Grape cultivation in California

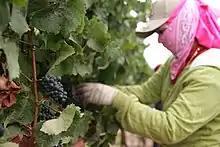
Pinot Noir harvest, Central Coast

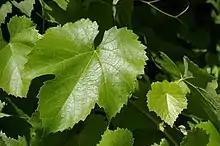
Caswell Park, "V. californica", a wild type used as root stock and for §Breeding

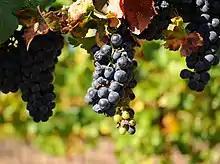
Rodney Strong Vineyards

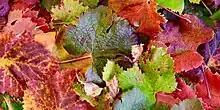
Leafroll, black measles, nutrient deficit

The 2020 table grape harvest was worth $2.12 billion while wine grapes brought in $1.7 billion, down 15.3% year-on-year. By weight this was 17% lower versus 2018. The next year, 2021 saw a much better yield. From viniculturists got for a total harvest of . At an average of they were paid $5,229,902,000 for the season. Of that, were for destined for processing industries (including wine, see below) and at that was worth $4,046,382,000. The fresh (table grape) harvest was and selling at a price of , this sector was worth $1,183,520,000 for the season.